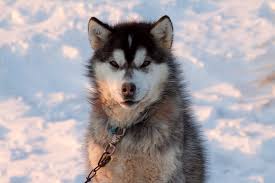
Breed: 232-n000083-Eskimo_dog